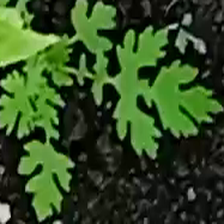
Weed species: Gajar_gavat_(Parthenium hysterophorus)